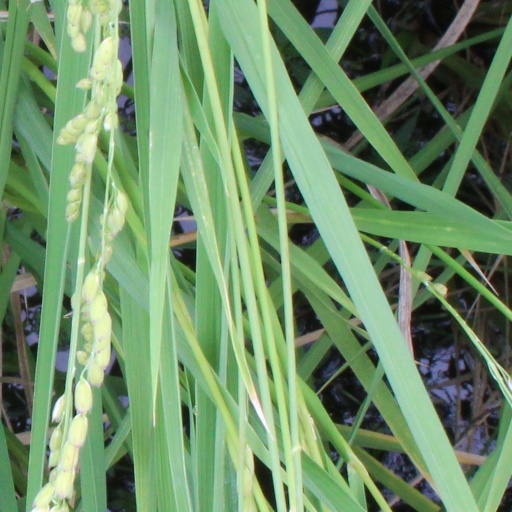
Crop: rice